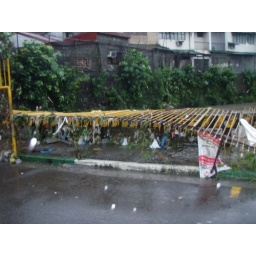
steel fence bent by the force of the water